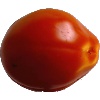
Label: Tomato 1